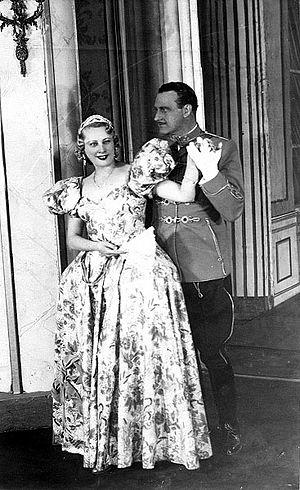
Le Király Színház était un théâtre de Budapest.